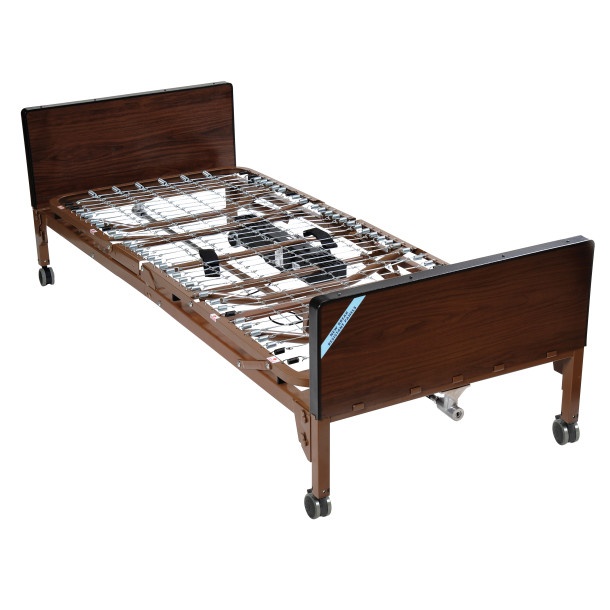
Fully Electric Hospital Bed with Mattress 全電動醫院床（全套裝）
The transition box mounted on the foot section is key to interchangeability The transition box allows you to change the rotation of the high/low shaft Headboard is taller than footboard to better fit home decor The wood grain panels are break and scratch resistant Foot section weighs 50% less than conventional foot sections to make deliveries safe and easy Once installed, the high/low shaft will stay with the bed to eliminate loss or forgetting on future installations Labels and color-coded springs assure accurate installation of side rails for patient safety Unique motor is completely self-contained to reduce weight and noise The motor assembly can be installed and removed with patient in bed Bed, side rails and mattress safety-tested by SGS, a nationally recognized testing facility Satisfies all applicable FDA entrapment guidelines The motor is UL approved In the event of a power failure, a 9 volt battery, located in the hand control, can lower the head and foot sections nine times No crank needed New and improved hand pendant has large, easy-to-use controls Channel frame construction provides superior strength and reduced weight Zinc-coated spring deck Weight Capacity 450 lbs Weight Capacity 450 lbs Maximum weight limit includes weight of occupant Carton Shipping Weight 182 lbs. Weight 169 lbs.
Brand: Mannings shop
Category: Business & Industrial > Medical > Medical Furniture > Homecare & Hospital Beds > Full-Electric Beds